Bombardment of Yarmouth and Lowestoft

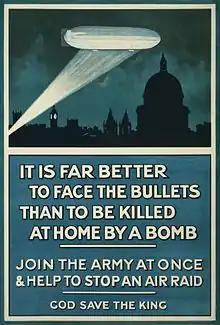
Recruitment poster making the most of reaction to German air raids

In February 1916, Admiral Reinhard Scheer became commander-in-chief of the German High Seas Fleet and commenced a new campaign against the Royal Navy. An important part of his strategy was to make raids into British waters to lure British forces into battle, in conditions advantageous to the Germans. A proposal was made to bombard towns on the east coast of England at daybreak on 25 April along with air raids by Zeppelins the night before, would provoke British ships to respond. The raid was timed to coincide with the expected Easter Rebellion by Irish nationalists, who had requested German assistance.